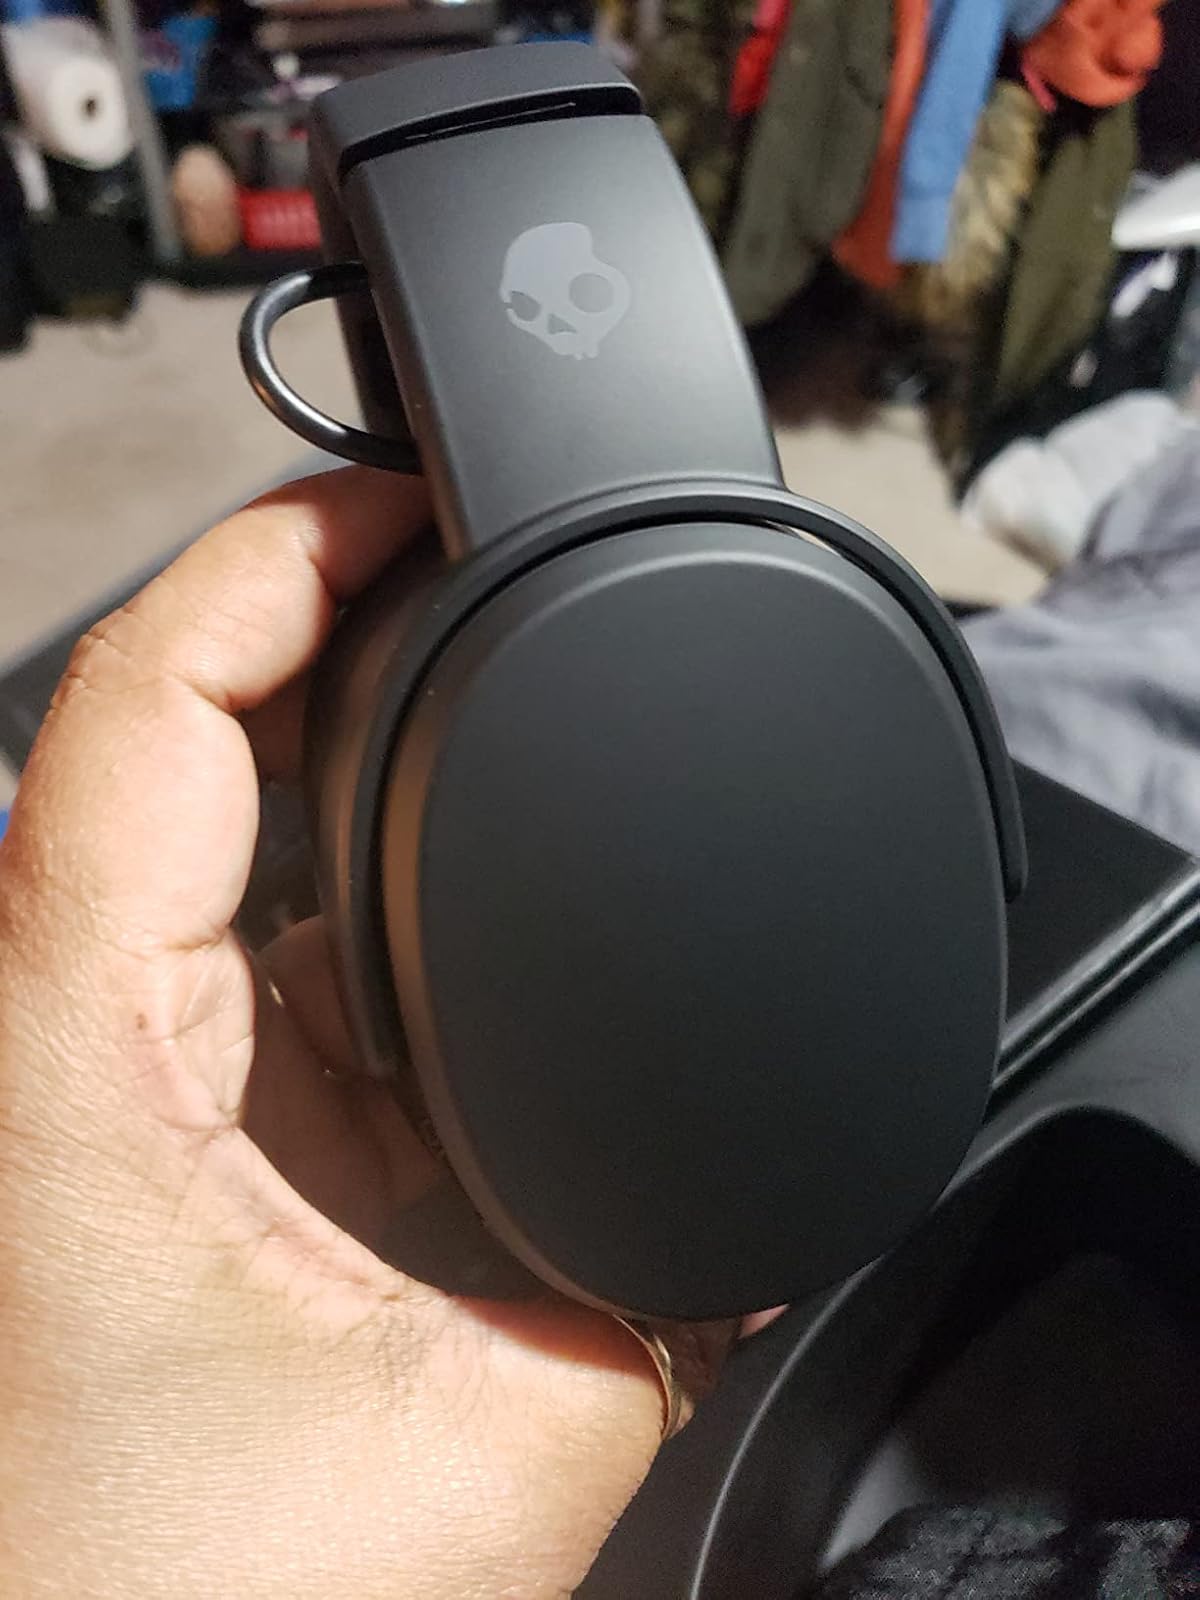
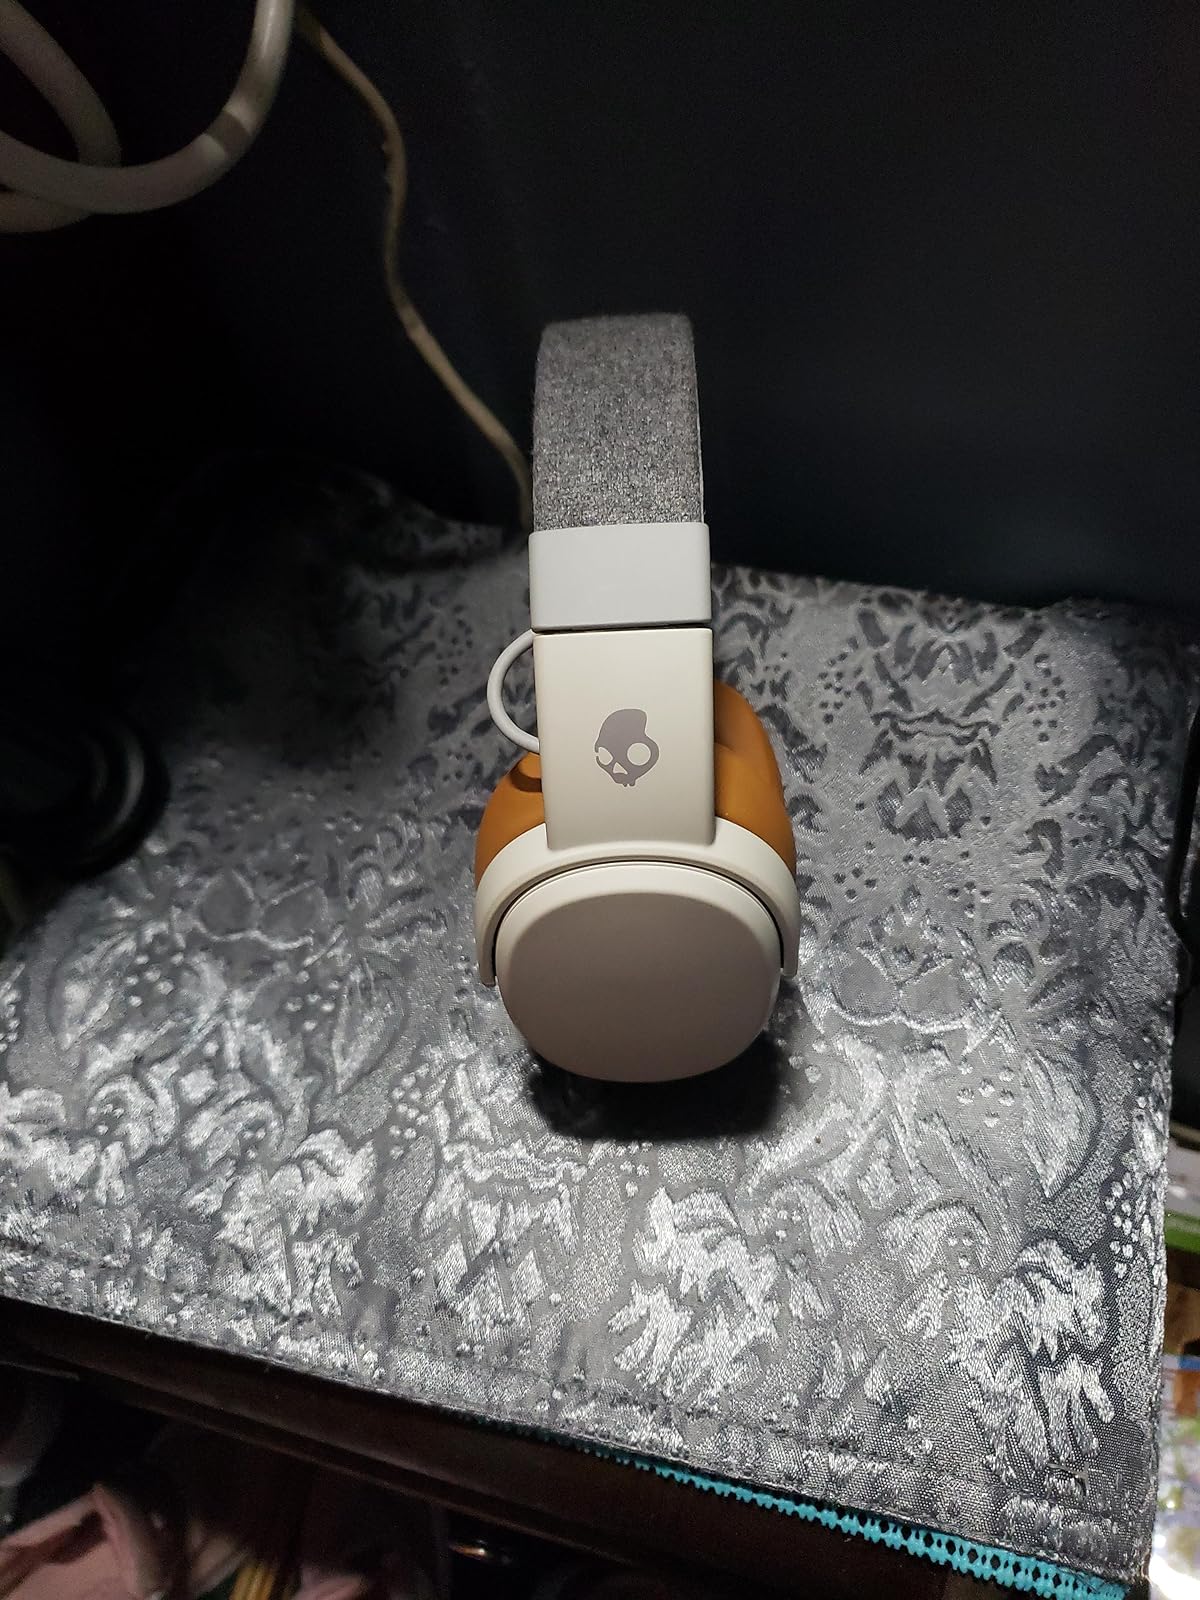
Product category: headphones
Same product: no